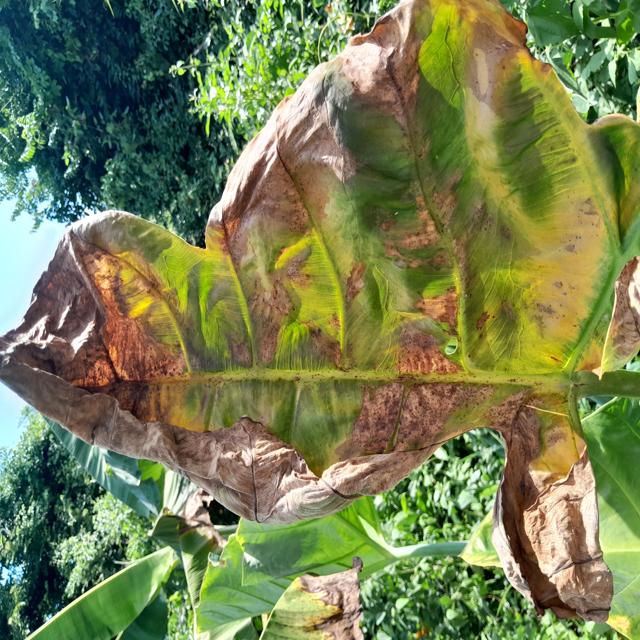
Label: Late_Blight